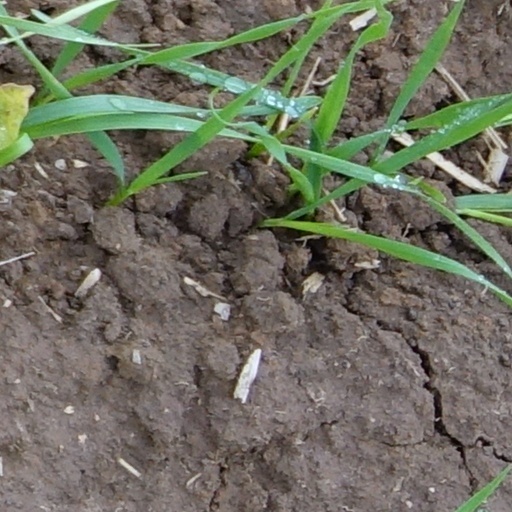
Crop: wheat